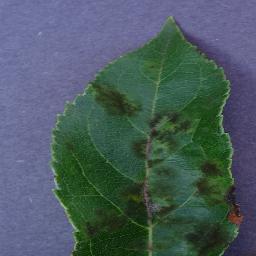
Label: Apple___Apple_scab